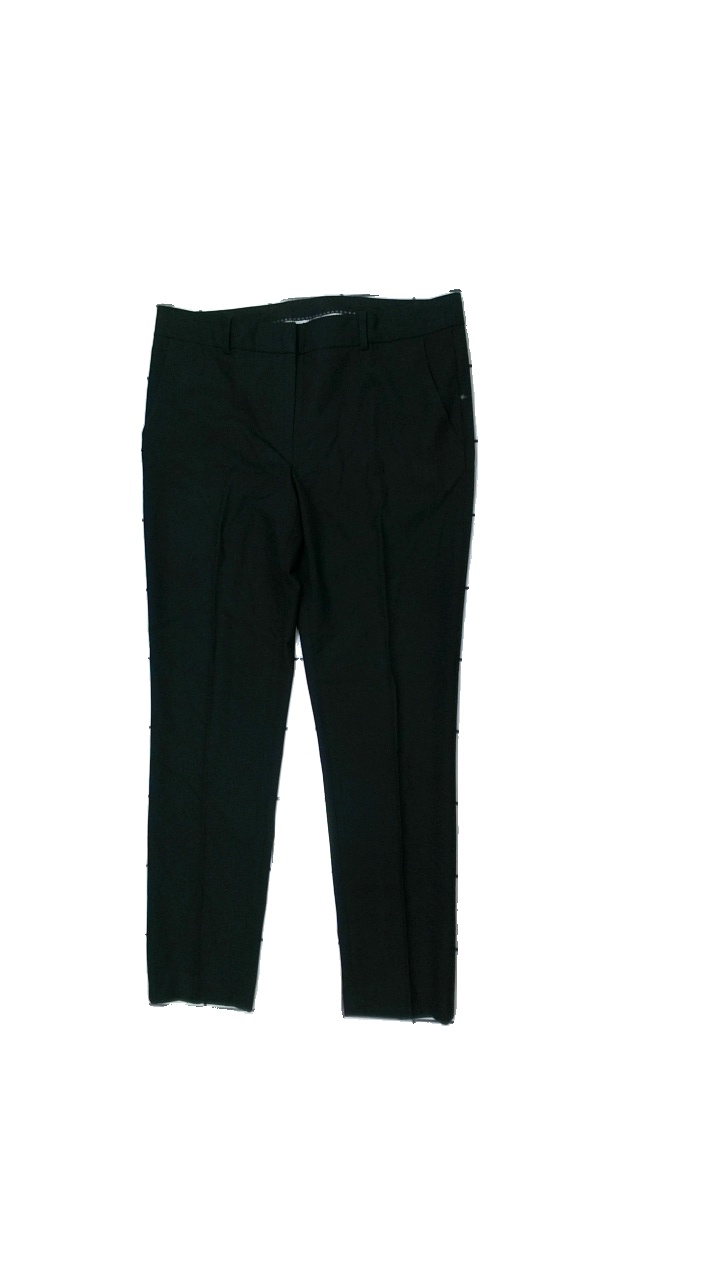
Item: Trousers (Ladies)
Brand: Kappahl
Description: kostymbyxor
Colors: Black
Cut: Tight
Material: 61% polyester 39% bomull
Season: All
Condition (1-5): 4
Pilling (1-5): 4
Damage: nopprigt
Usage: Export
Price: <50